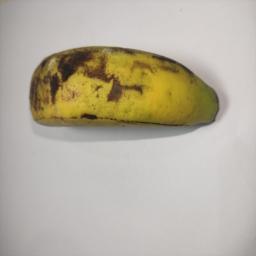
Banana variety: Sagor Kola